The Broads

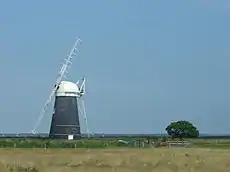
Mutton's Mill, one of the many historic drainage windpumps on the Norfolk Broads

The Broads Authority is the agency which has statutory responsibility for the Broads. The Nature Conservancy Council (now Natural England), pressed for a special authority to manage the Broads which had been neglected for a long time, and in 1978 the forerunner to the present-day Broads Authority was established by the Countryside Commission (now also Natural England). Ten years later it had become clear that a statutory body was needed, and a special Act of Parliament, the Norfolk and Suffolk Broads Act 1988 (referred to as "the Broads Act") made the Broads Authority into a special statutory authority which gave it parity with national park authorities but with special responsibilities for navigation. The Broads Authority Act 2009 introduced greater safety controls on the broads and rivers.